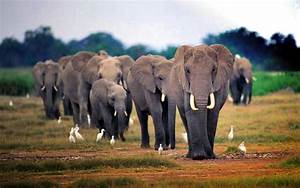
Label: elephant